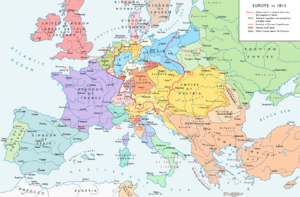
Le congrès de Vienne est une conférence des représentants diplomatiques des grandes puissances européennes qui eut lieu à Vienne du 18 septembre 1814 au 9 juin 1815. Les pays vainqueurs de Napoléon Iᵉʳ ainsi que les autres États européens se réunissent pour rédiger et signer les conditions de la paix, et donc déterminer les frontières et tenter d'établir un nouvel ordre pacifique. Le congrès de Vienne permet également la discussion sur la libre circulation navale, l'abolition de la traite négrière, et la mise en avant de la neutralité de la Suisse et de la neutralité de la Savoie.